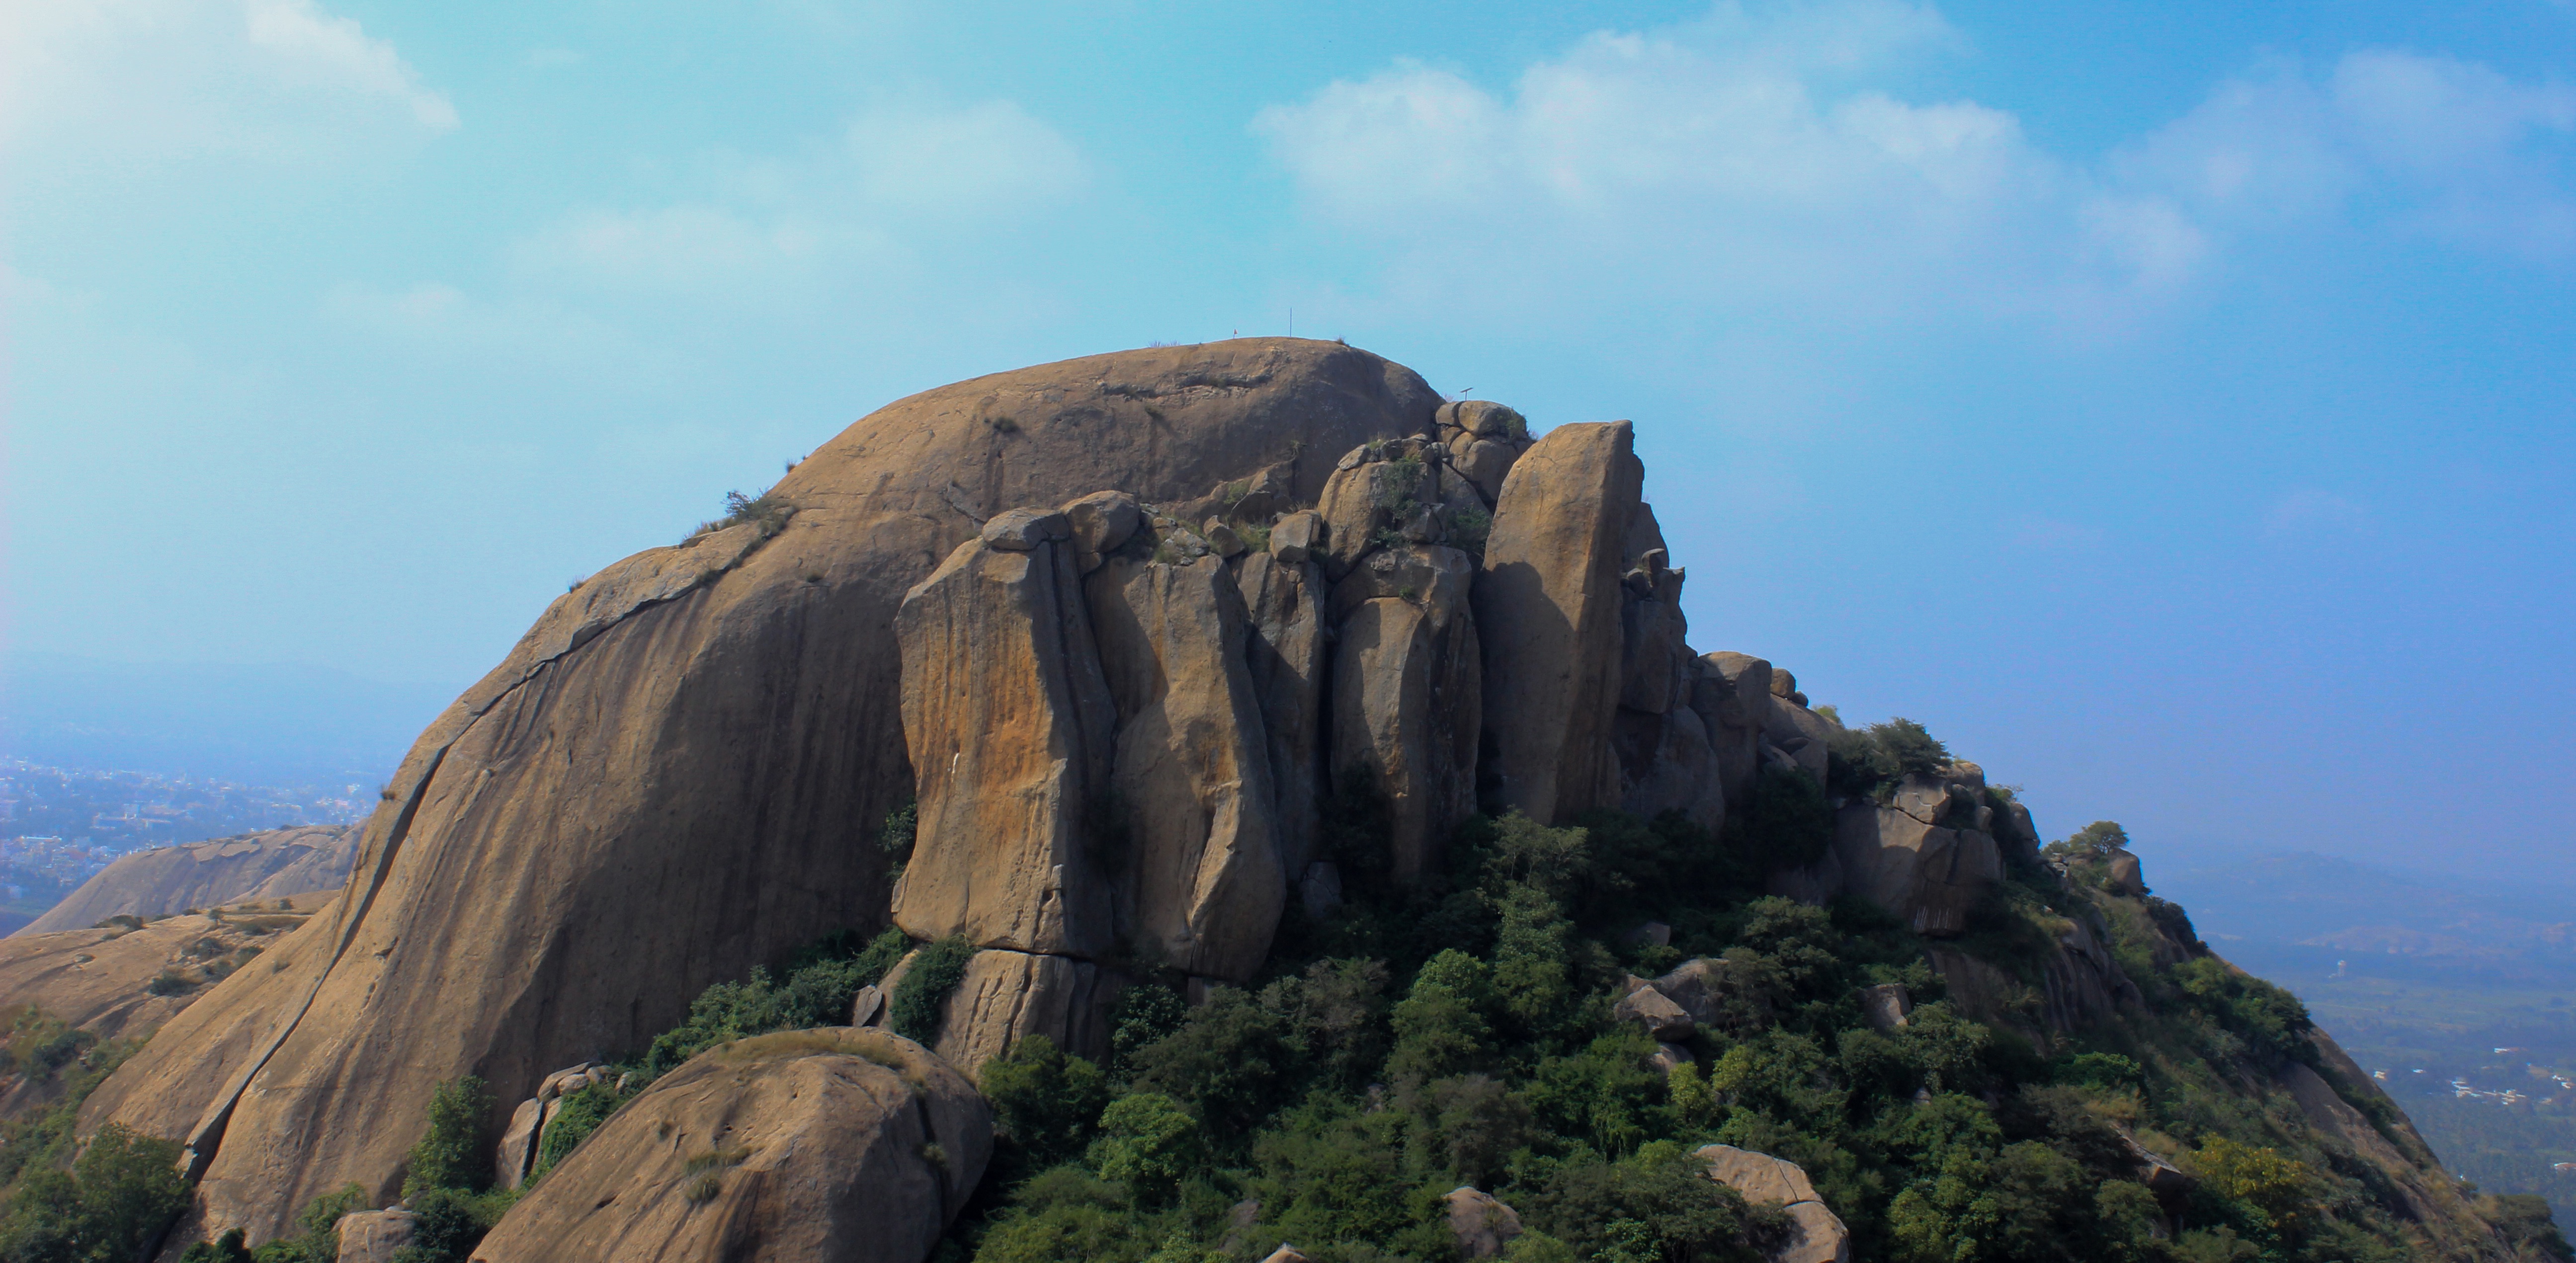
landscape, sea, coast, rock, mountain, hill, adventure, formation, cliff, terrain, national park, material, ridge, geology, cape, landform, geographical feature, mountainous landforms